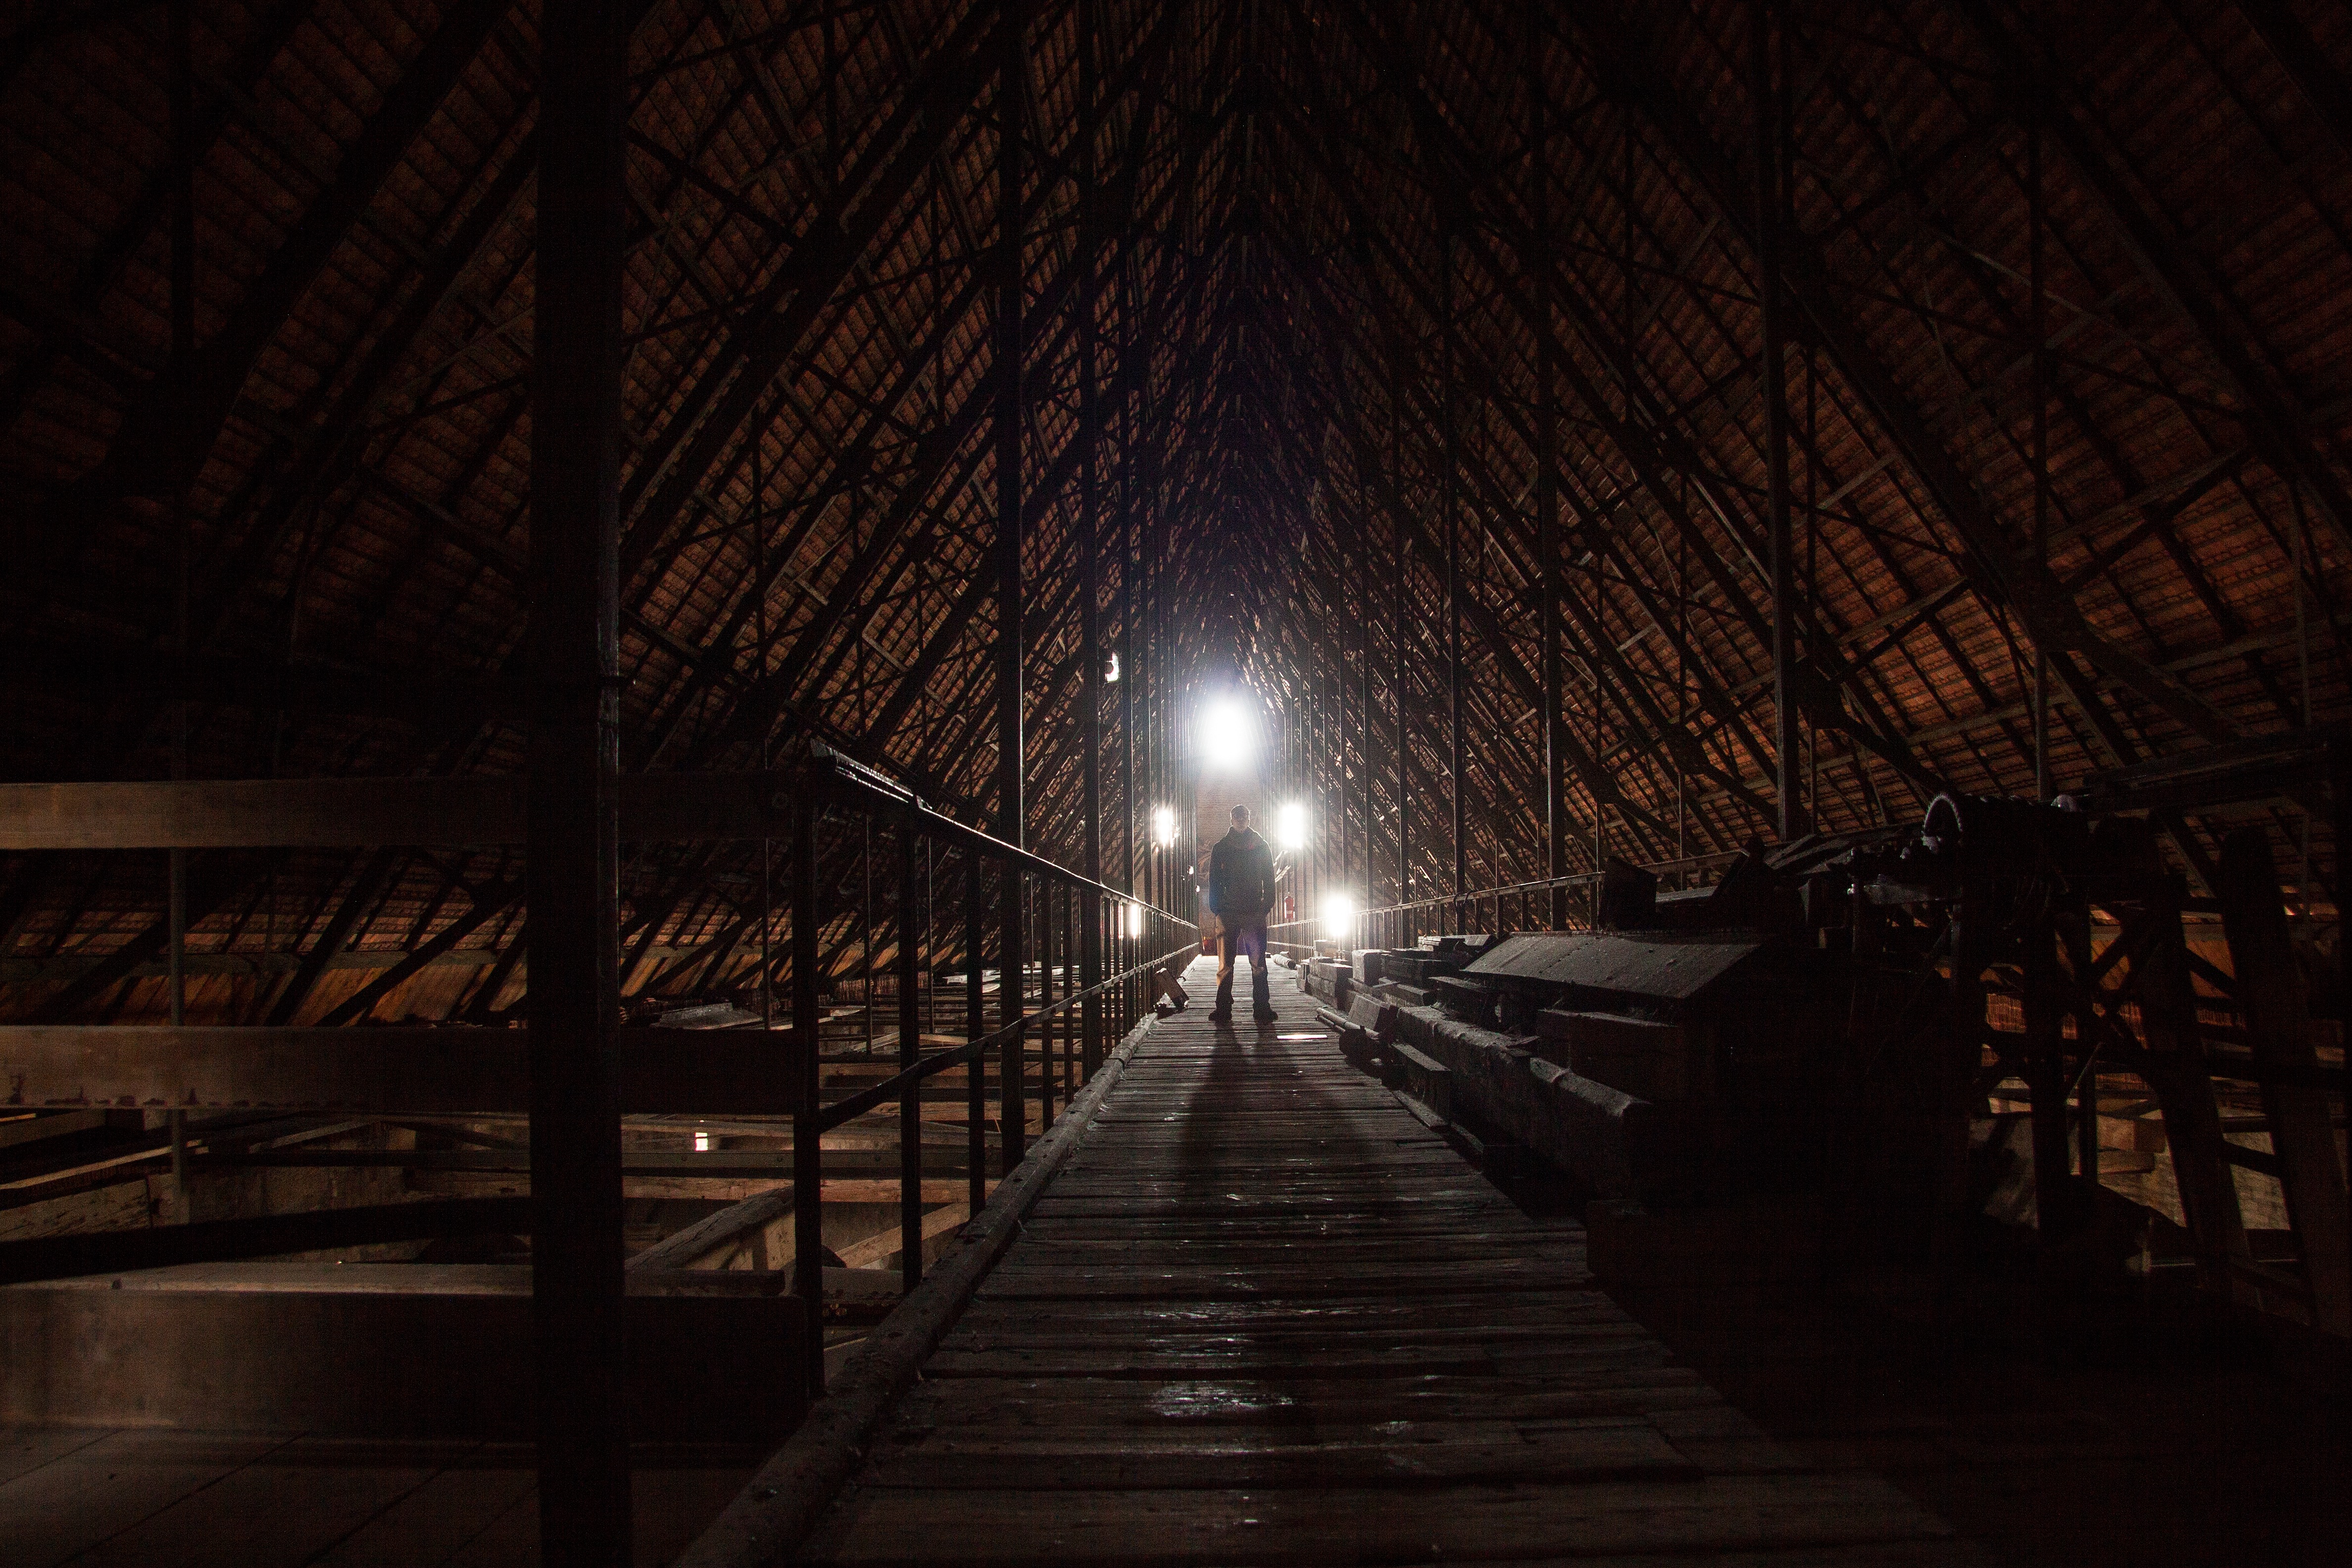
man, light, architecture, wood, night, sunlight, roof, building, city, web, evening, railing, darkness, church, lighting, concrete, symmetry, iron, ulm, back light, roof construction, iron construction, incidence of light, wooden beams, munster, ulm cathedral, fire protection, over the nave